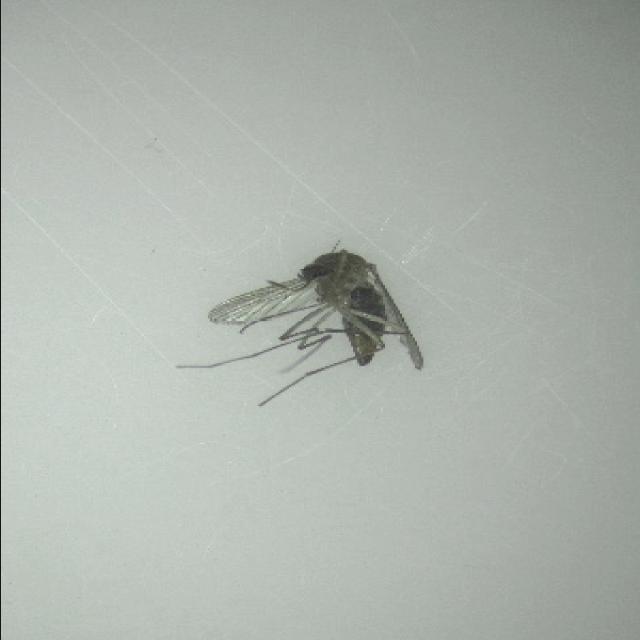
Species: culex_tritaeniorhynchus